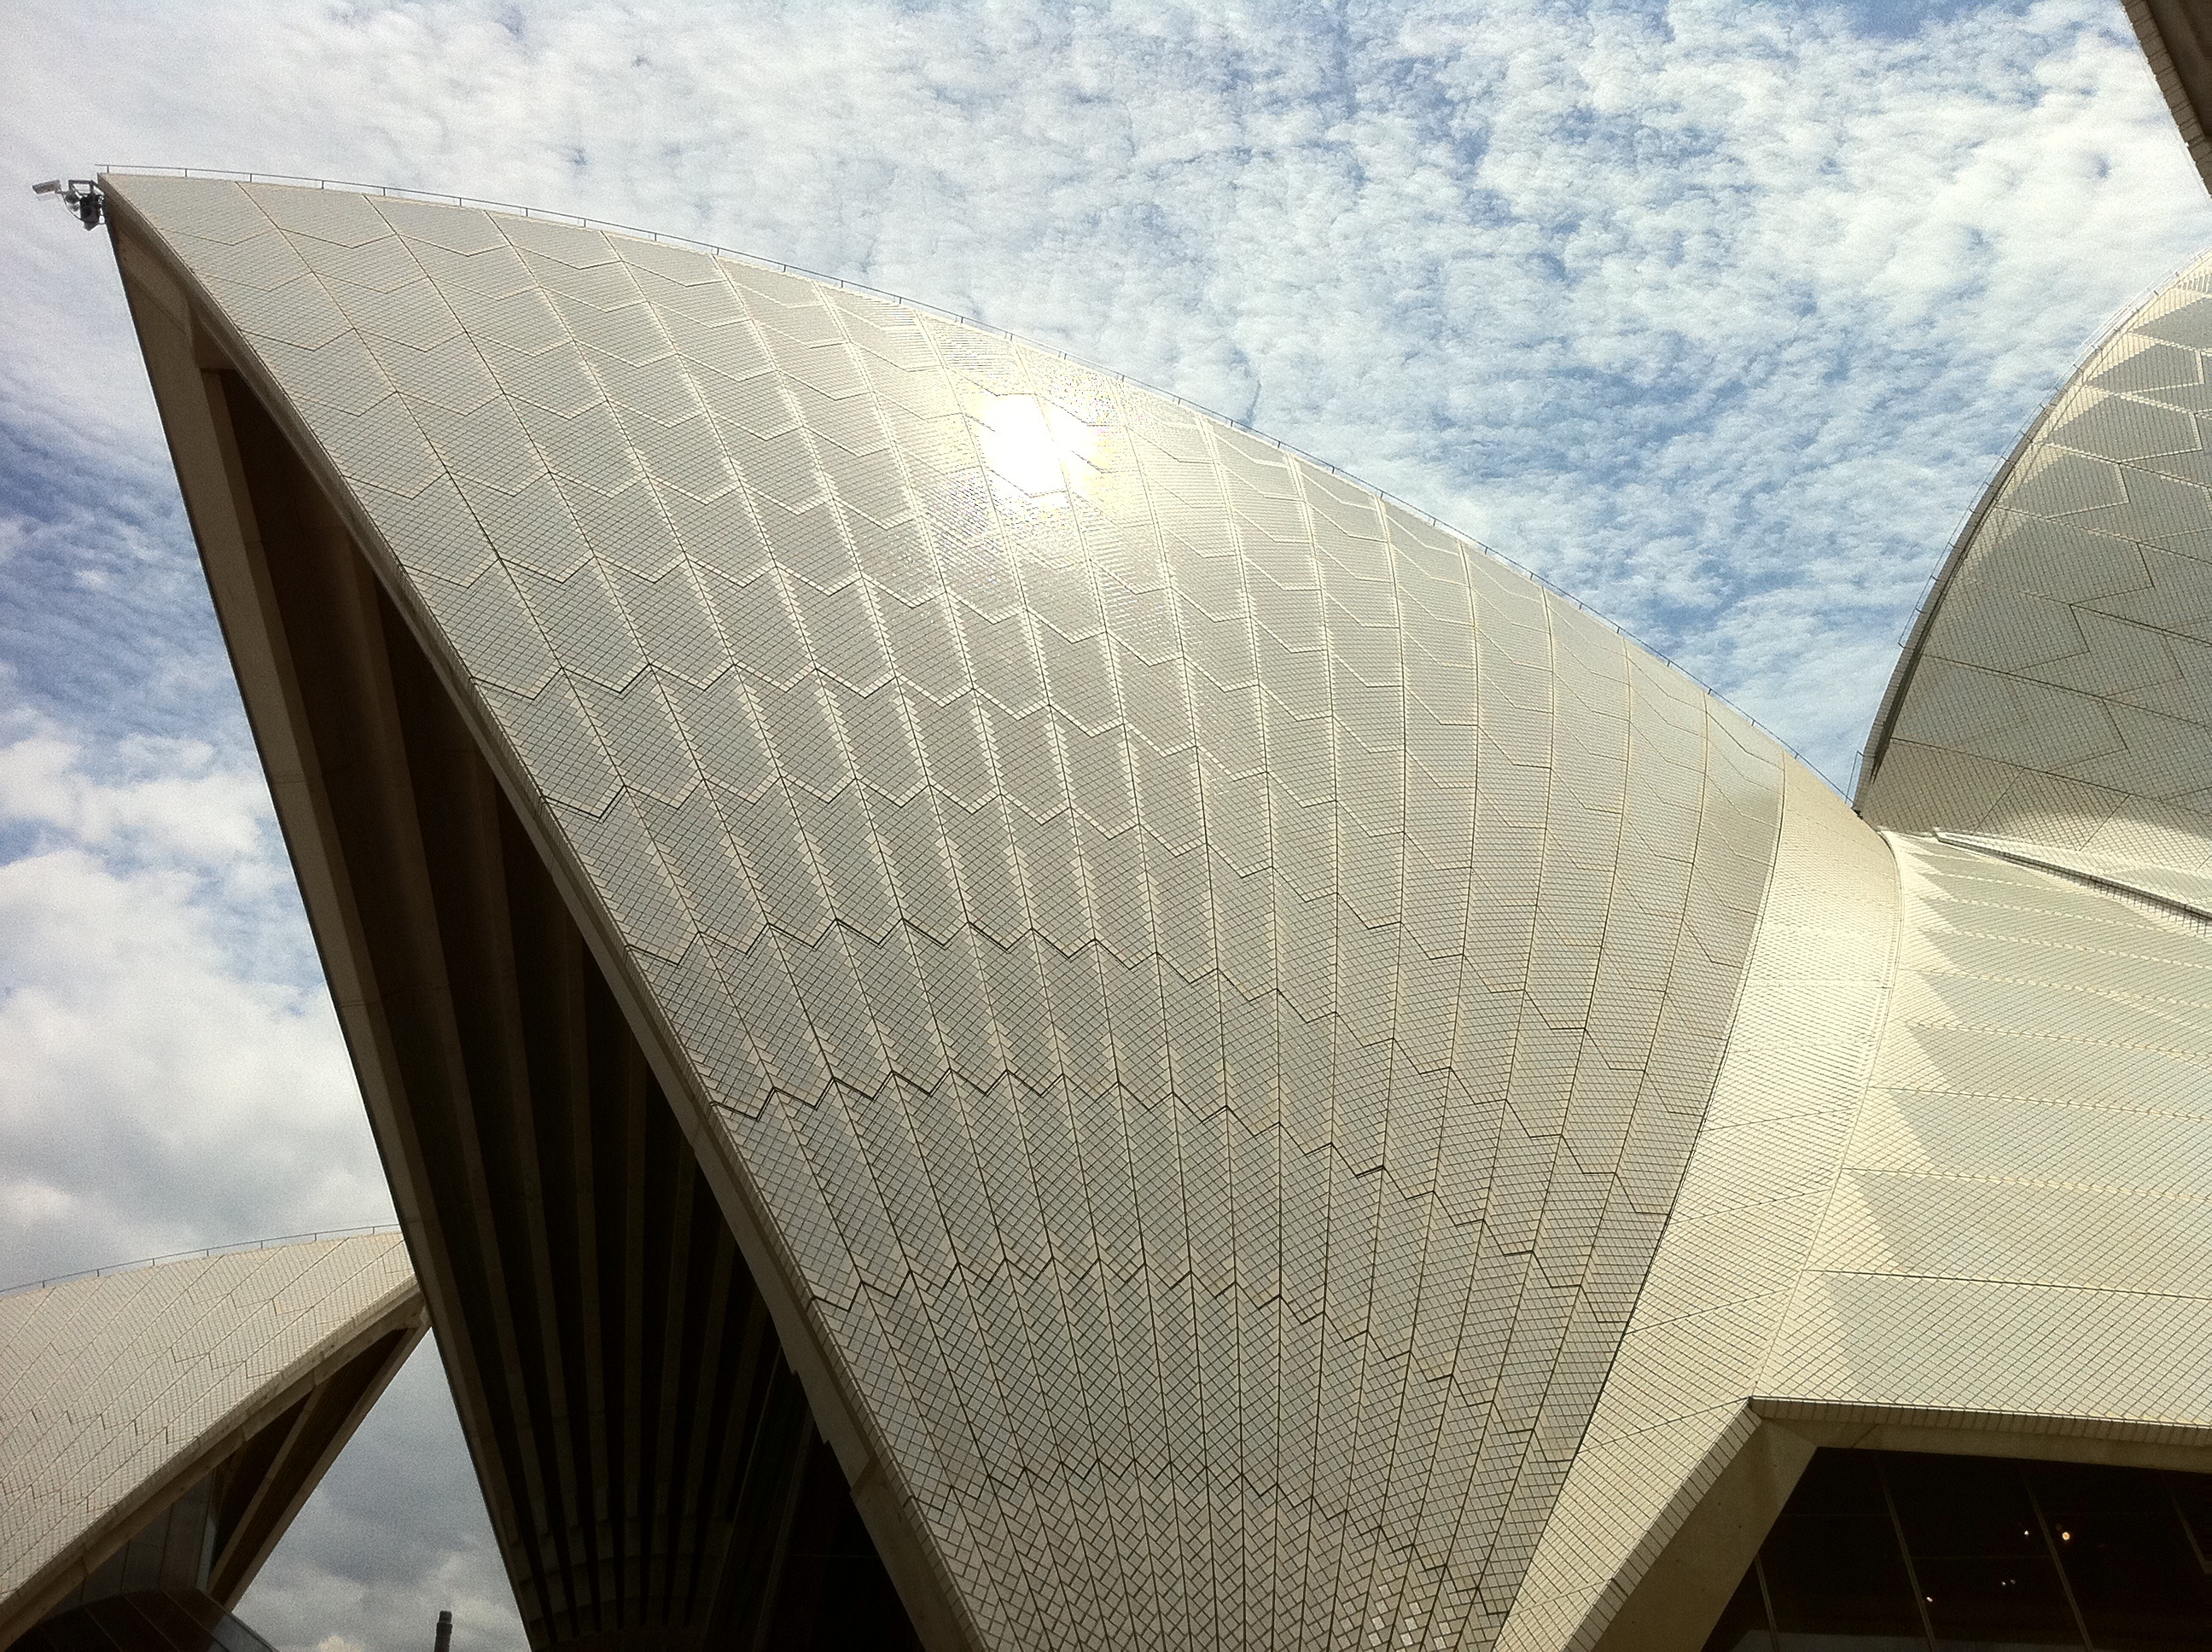
wing, architecture, wood, white, wind, roof, ceiling, material, sydney opera house, tiles